Amie Hicks

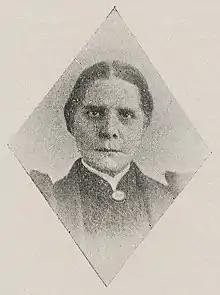
Amie Hicks as depicted in Program of 1899 International Congress of Women at which she was a representative.

Amelia Jane Hicks (26 February 1839 – 5 February 1917), nee Cox, known as Amie Hicks, was a British suffragist, trade unionist and socialist activist.